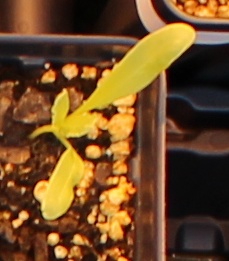
Label: Sugar beet